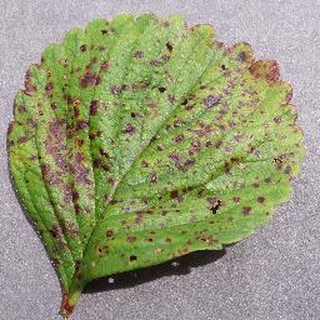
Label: strawberry_leaf_scorch